Antonio Jonjić

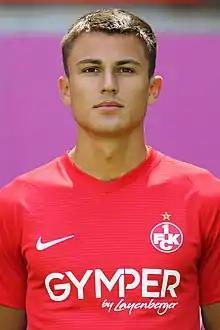
Jonjić with 1. FC Kaiserslautern in 2019

Antonio Jonjić (born 2 August 1999) is a German professional footballer who plays as a midfielder for club Hansa Rostock.